Giacomo Castelvetro

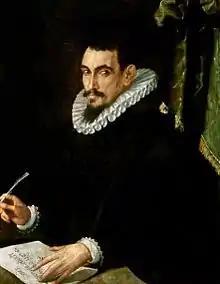
Oil painting of Castelvetro by Ercole dell'Abbate, 1587

Giacomo Castelvetro (25 March 1546 – 21 March 1616) was an Italian expatriate in Europe and England, humanist, teacher and travel writer.